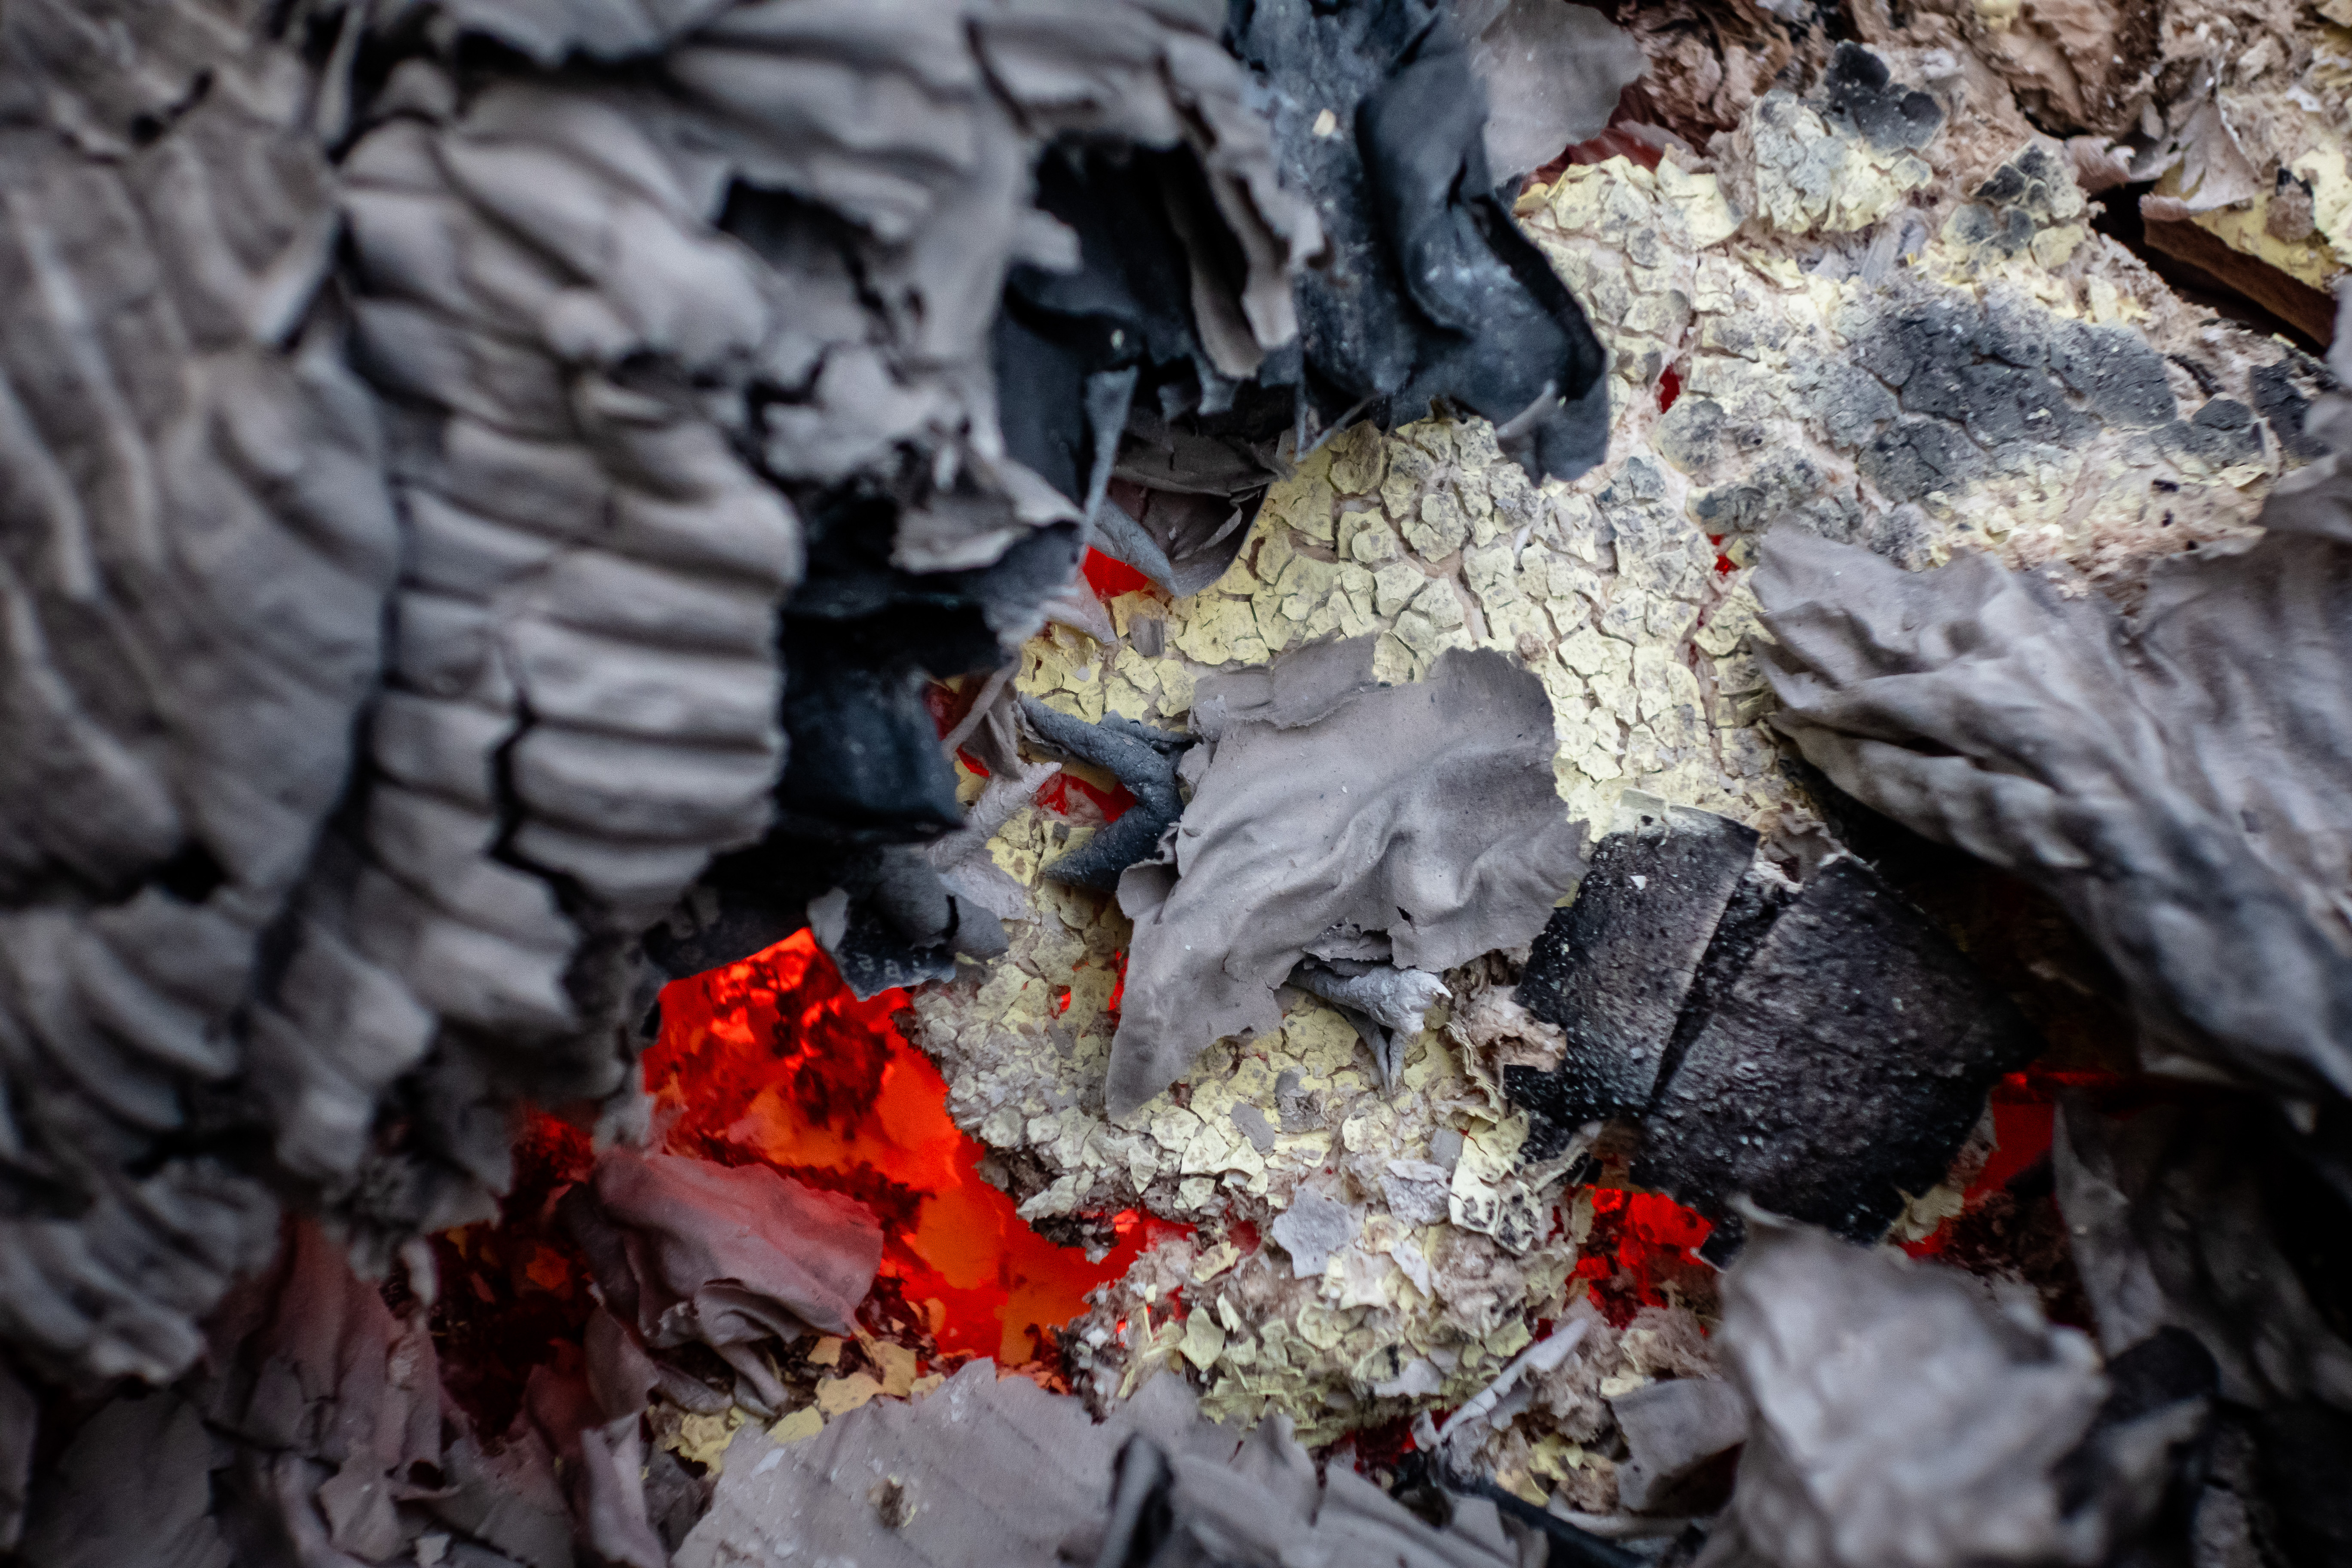
fire, red, coals, wood, flame, heat, bonfire, hot, burn, burning, glow, mood, garden, organism, automotive tire, bedrock, pollution, ash, plant, waste, formation, freezing, soil, rock, carmine, event, electric blue, litter, fungus, petal, lava, scrap, plastic, trunk, deciduous, art, landscape, metal, winter, autumn, automotive wheel system, coquelicot, adventure